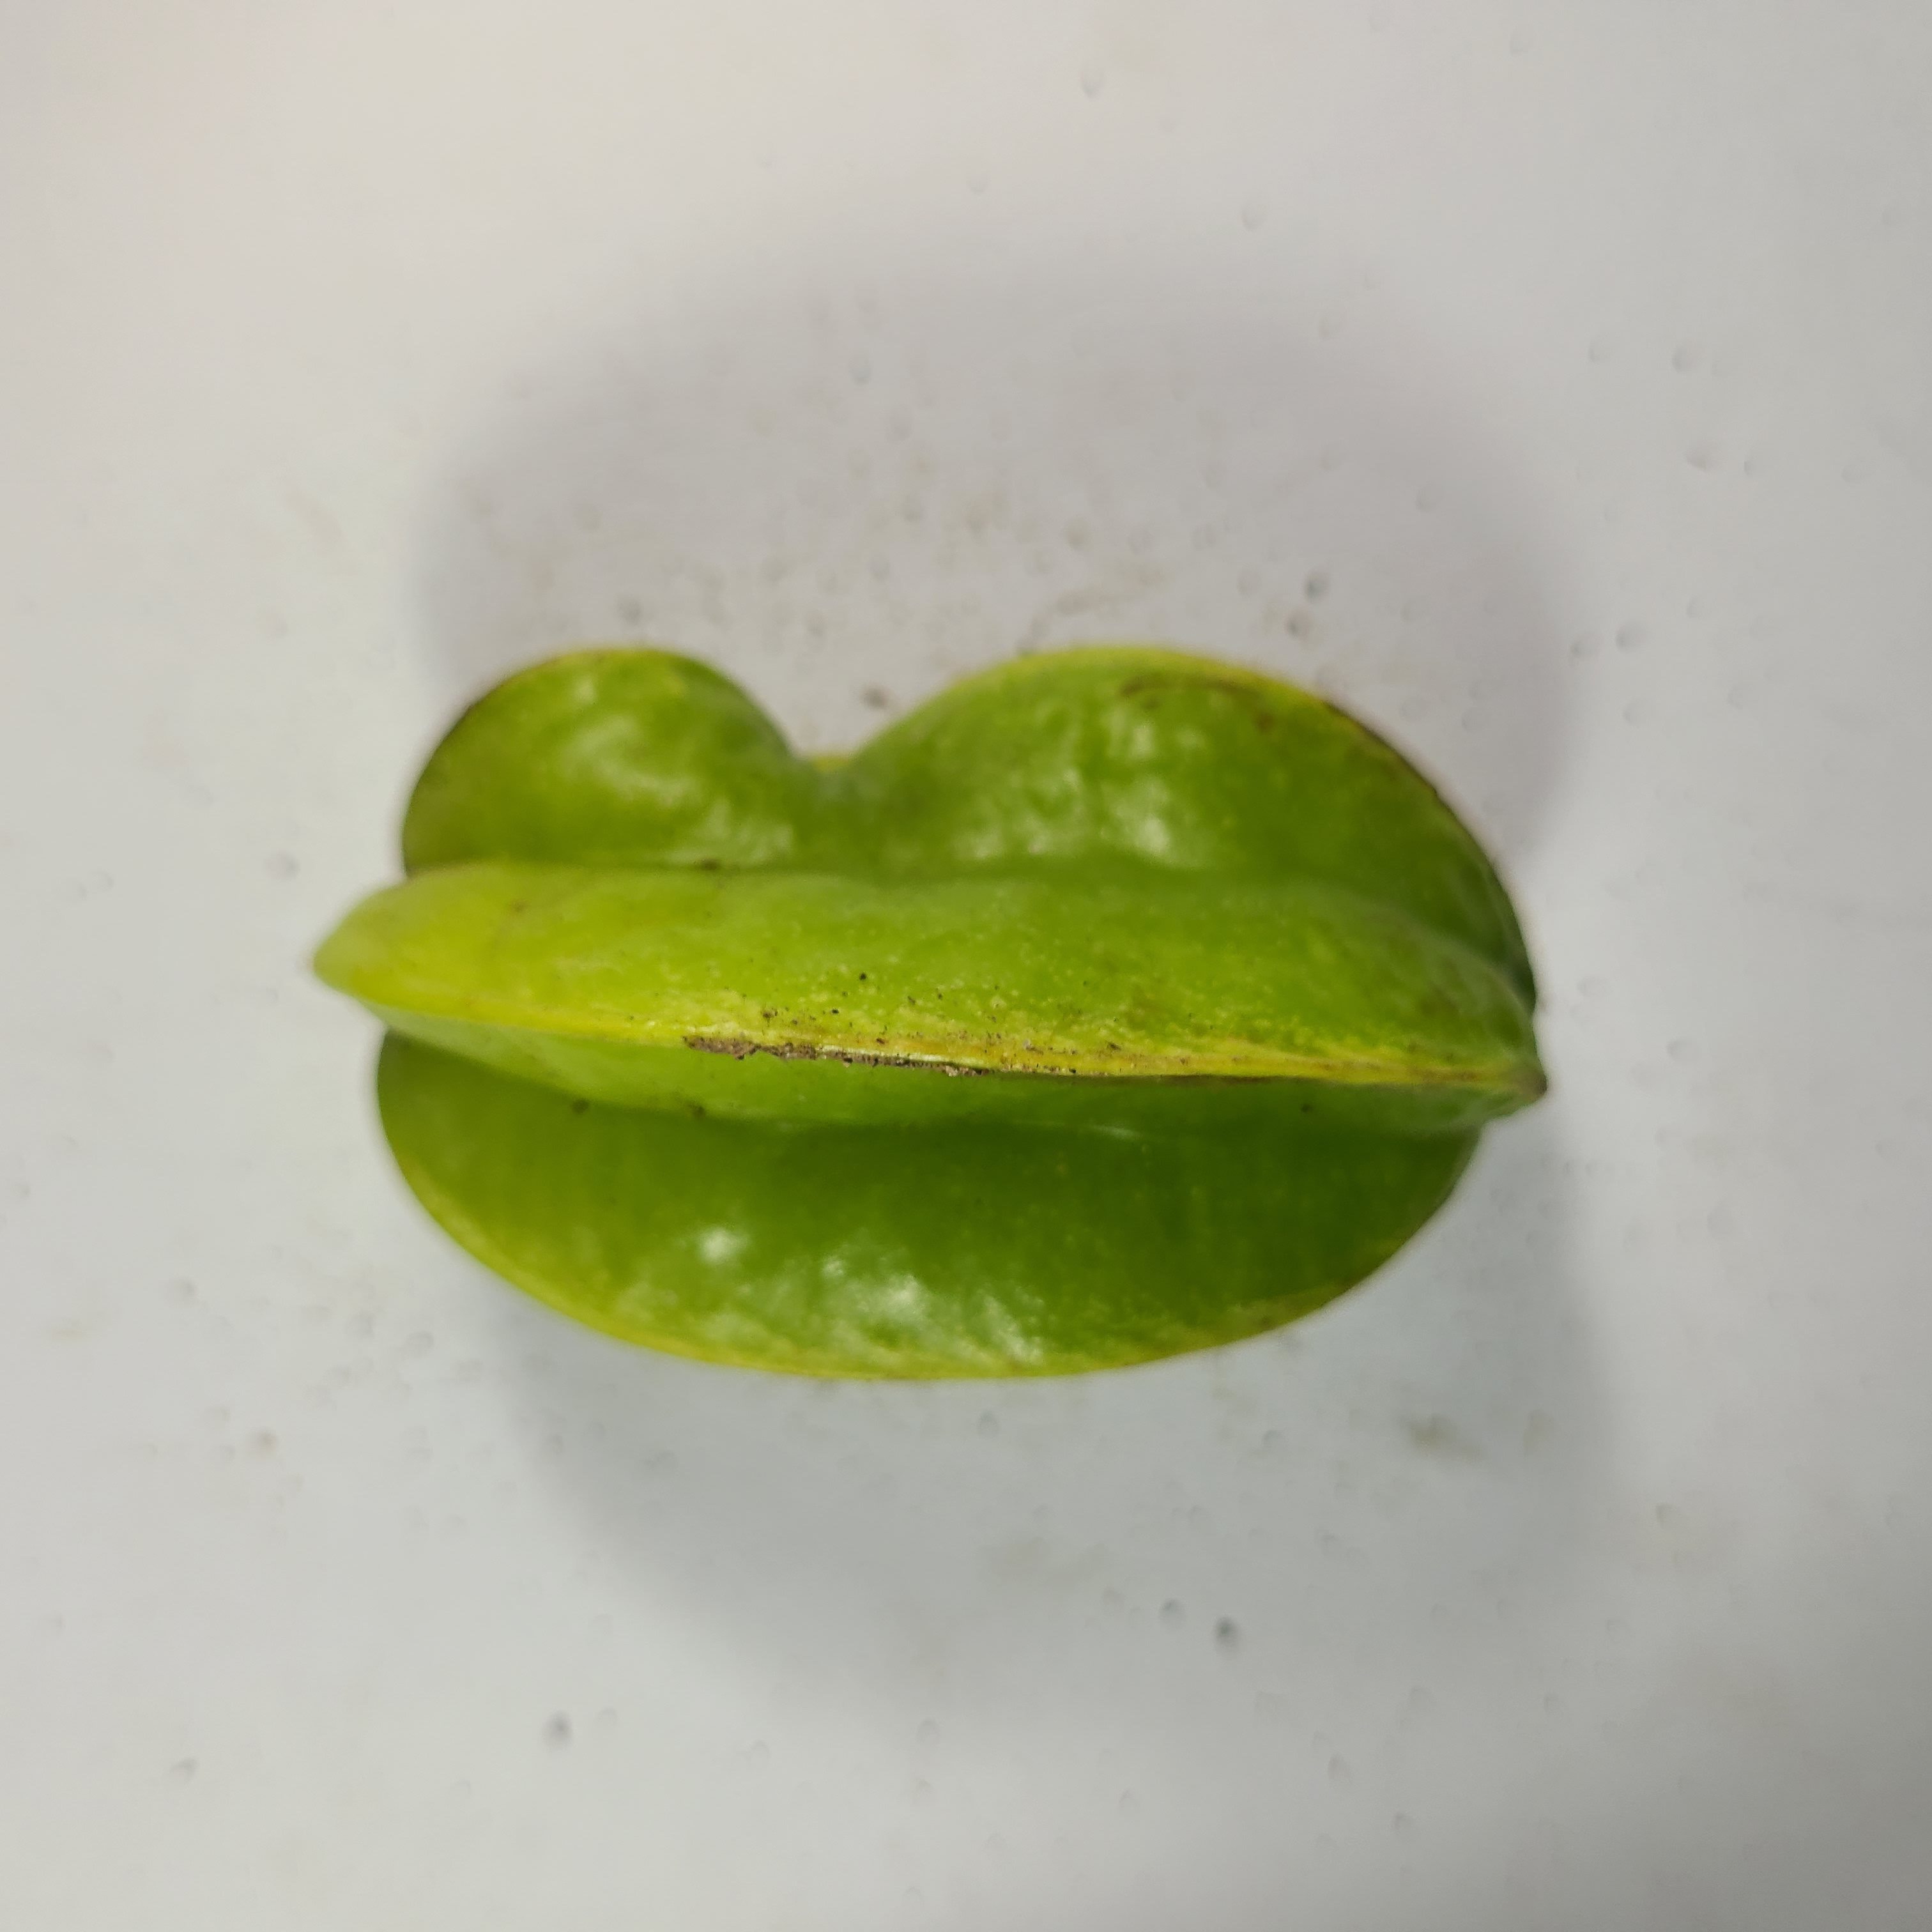
Label: Healthy Fruits